Cyanolichen

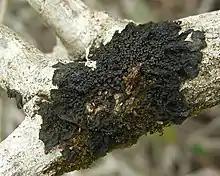
Species of "Collema", such as "Collema nigrescens", were historically among the earliest "jelly lichens" recognised for their cyanobacterial partners. Microscopic and later molecular studies of "Collema" helped clarify how morphologically similar species can differ in their cyanobionts.

Cyanolichens are lichens in which, in addition to the fungal partner (the ), the photosynthetic partner (the ) is provided by cyanobacteria—organisms also known as blue-green algae. About one-third of all lichen photobionts are cyanobacteria, while the remaining two-thirds are green algae. Some lichens host both green algae and cyanobacteria alongside their fungal component. These are known as "tripartite" lichens. In most lichens, the photobiont forms an extensive layer covering much of the lichen body (the thallus). However, in tripartite lichens the cyanobacteria are usually confined to small, blister-like structures called cephalodia. These cephalodia act as specialised compartments that create distinct microenvironments, where the fungal and cyanobacterial partners interact in unique ways.